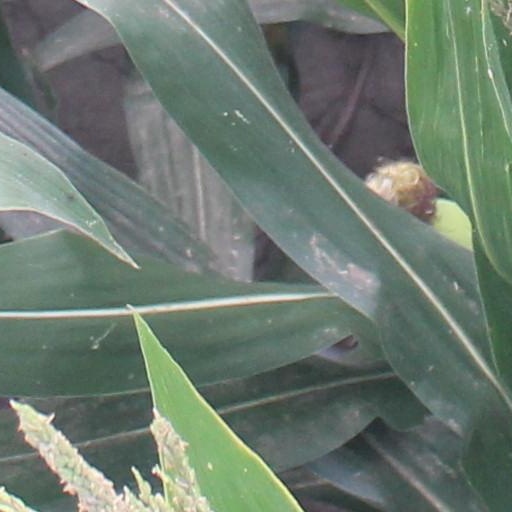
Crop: maize; corn